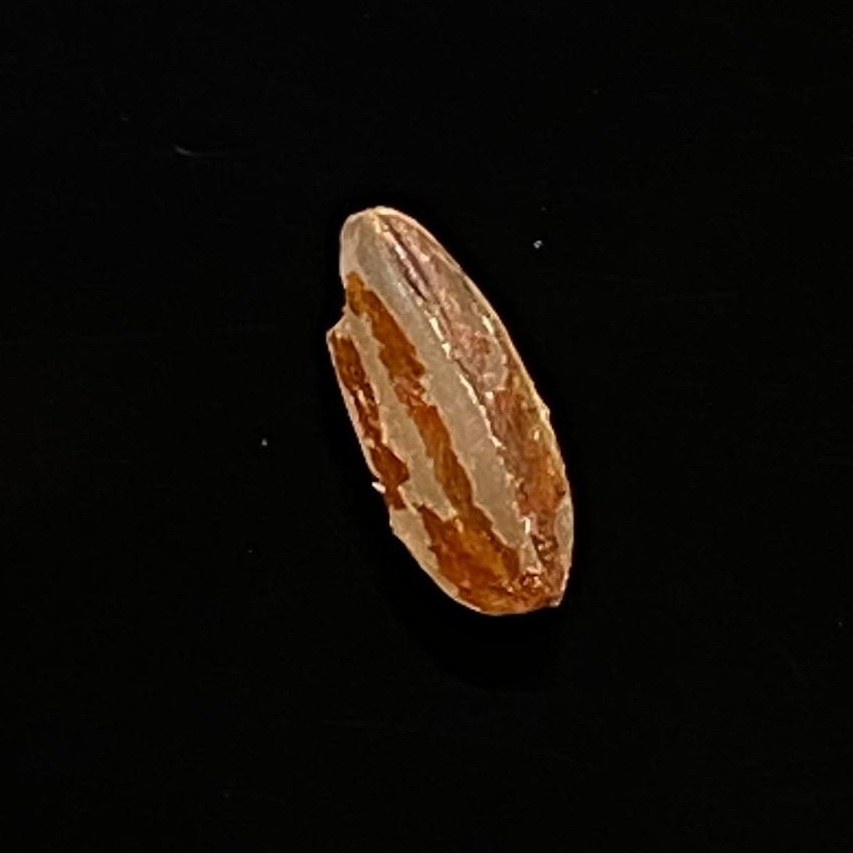
Rice variety: Ganjiya